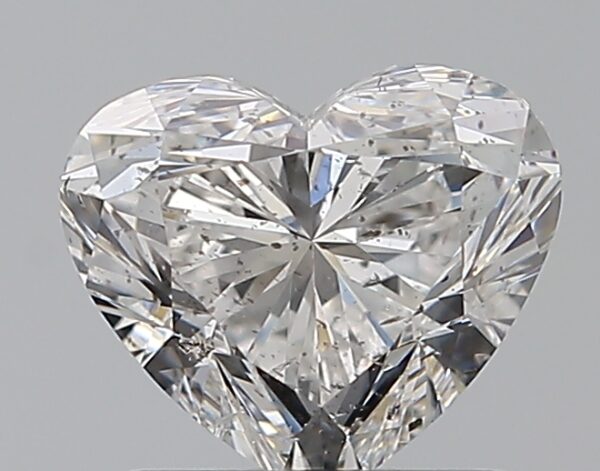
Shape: heart
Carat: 1.01
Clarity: SI2
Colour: E
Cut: EX
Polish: EX
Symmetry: EX
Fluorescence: VSL
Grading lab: IGI
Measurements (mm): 5.86 x 6.86 x 4.14